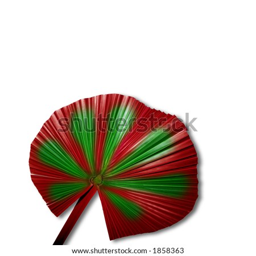
a fan made from a trimmed leaf .